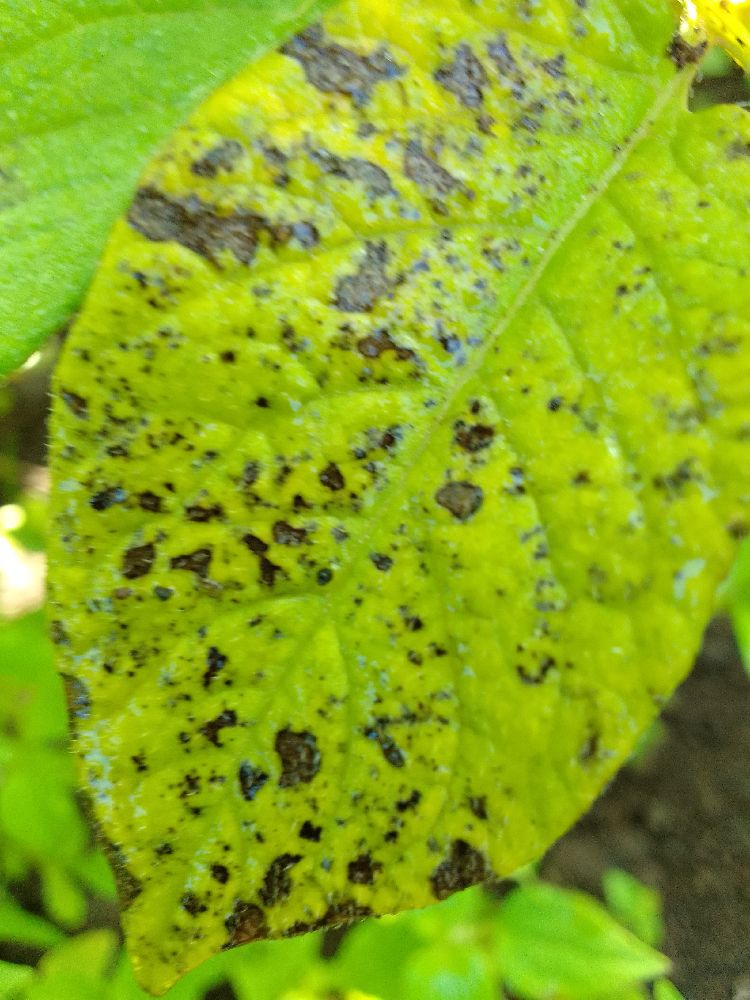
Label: Early blight